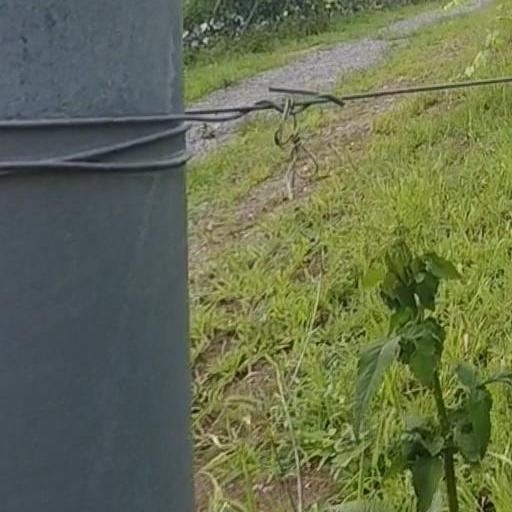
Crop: grape